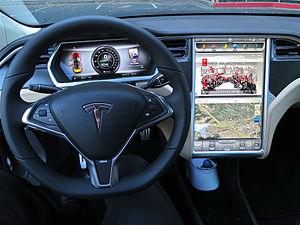
La Tesla Model S est une voiture électrique haut de gamme construite par Tesla Motors. Présentée au public en 2009 au Salon de l'automobile de Francfort, elle est commercialisée aux États-Unis depuis 2012 et dans certains pays d'Europe depuis l'automne 2013. Il s'agit du second modèle de voiture commercialisé par Tesla Motors, après la Tesla Roadster.